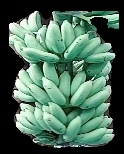
Variety: elakki-bale
Grade: grade1